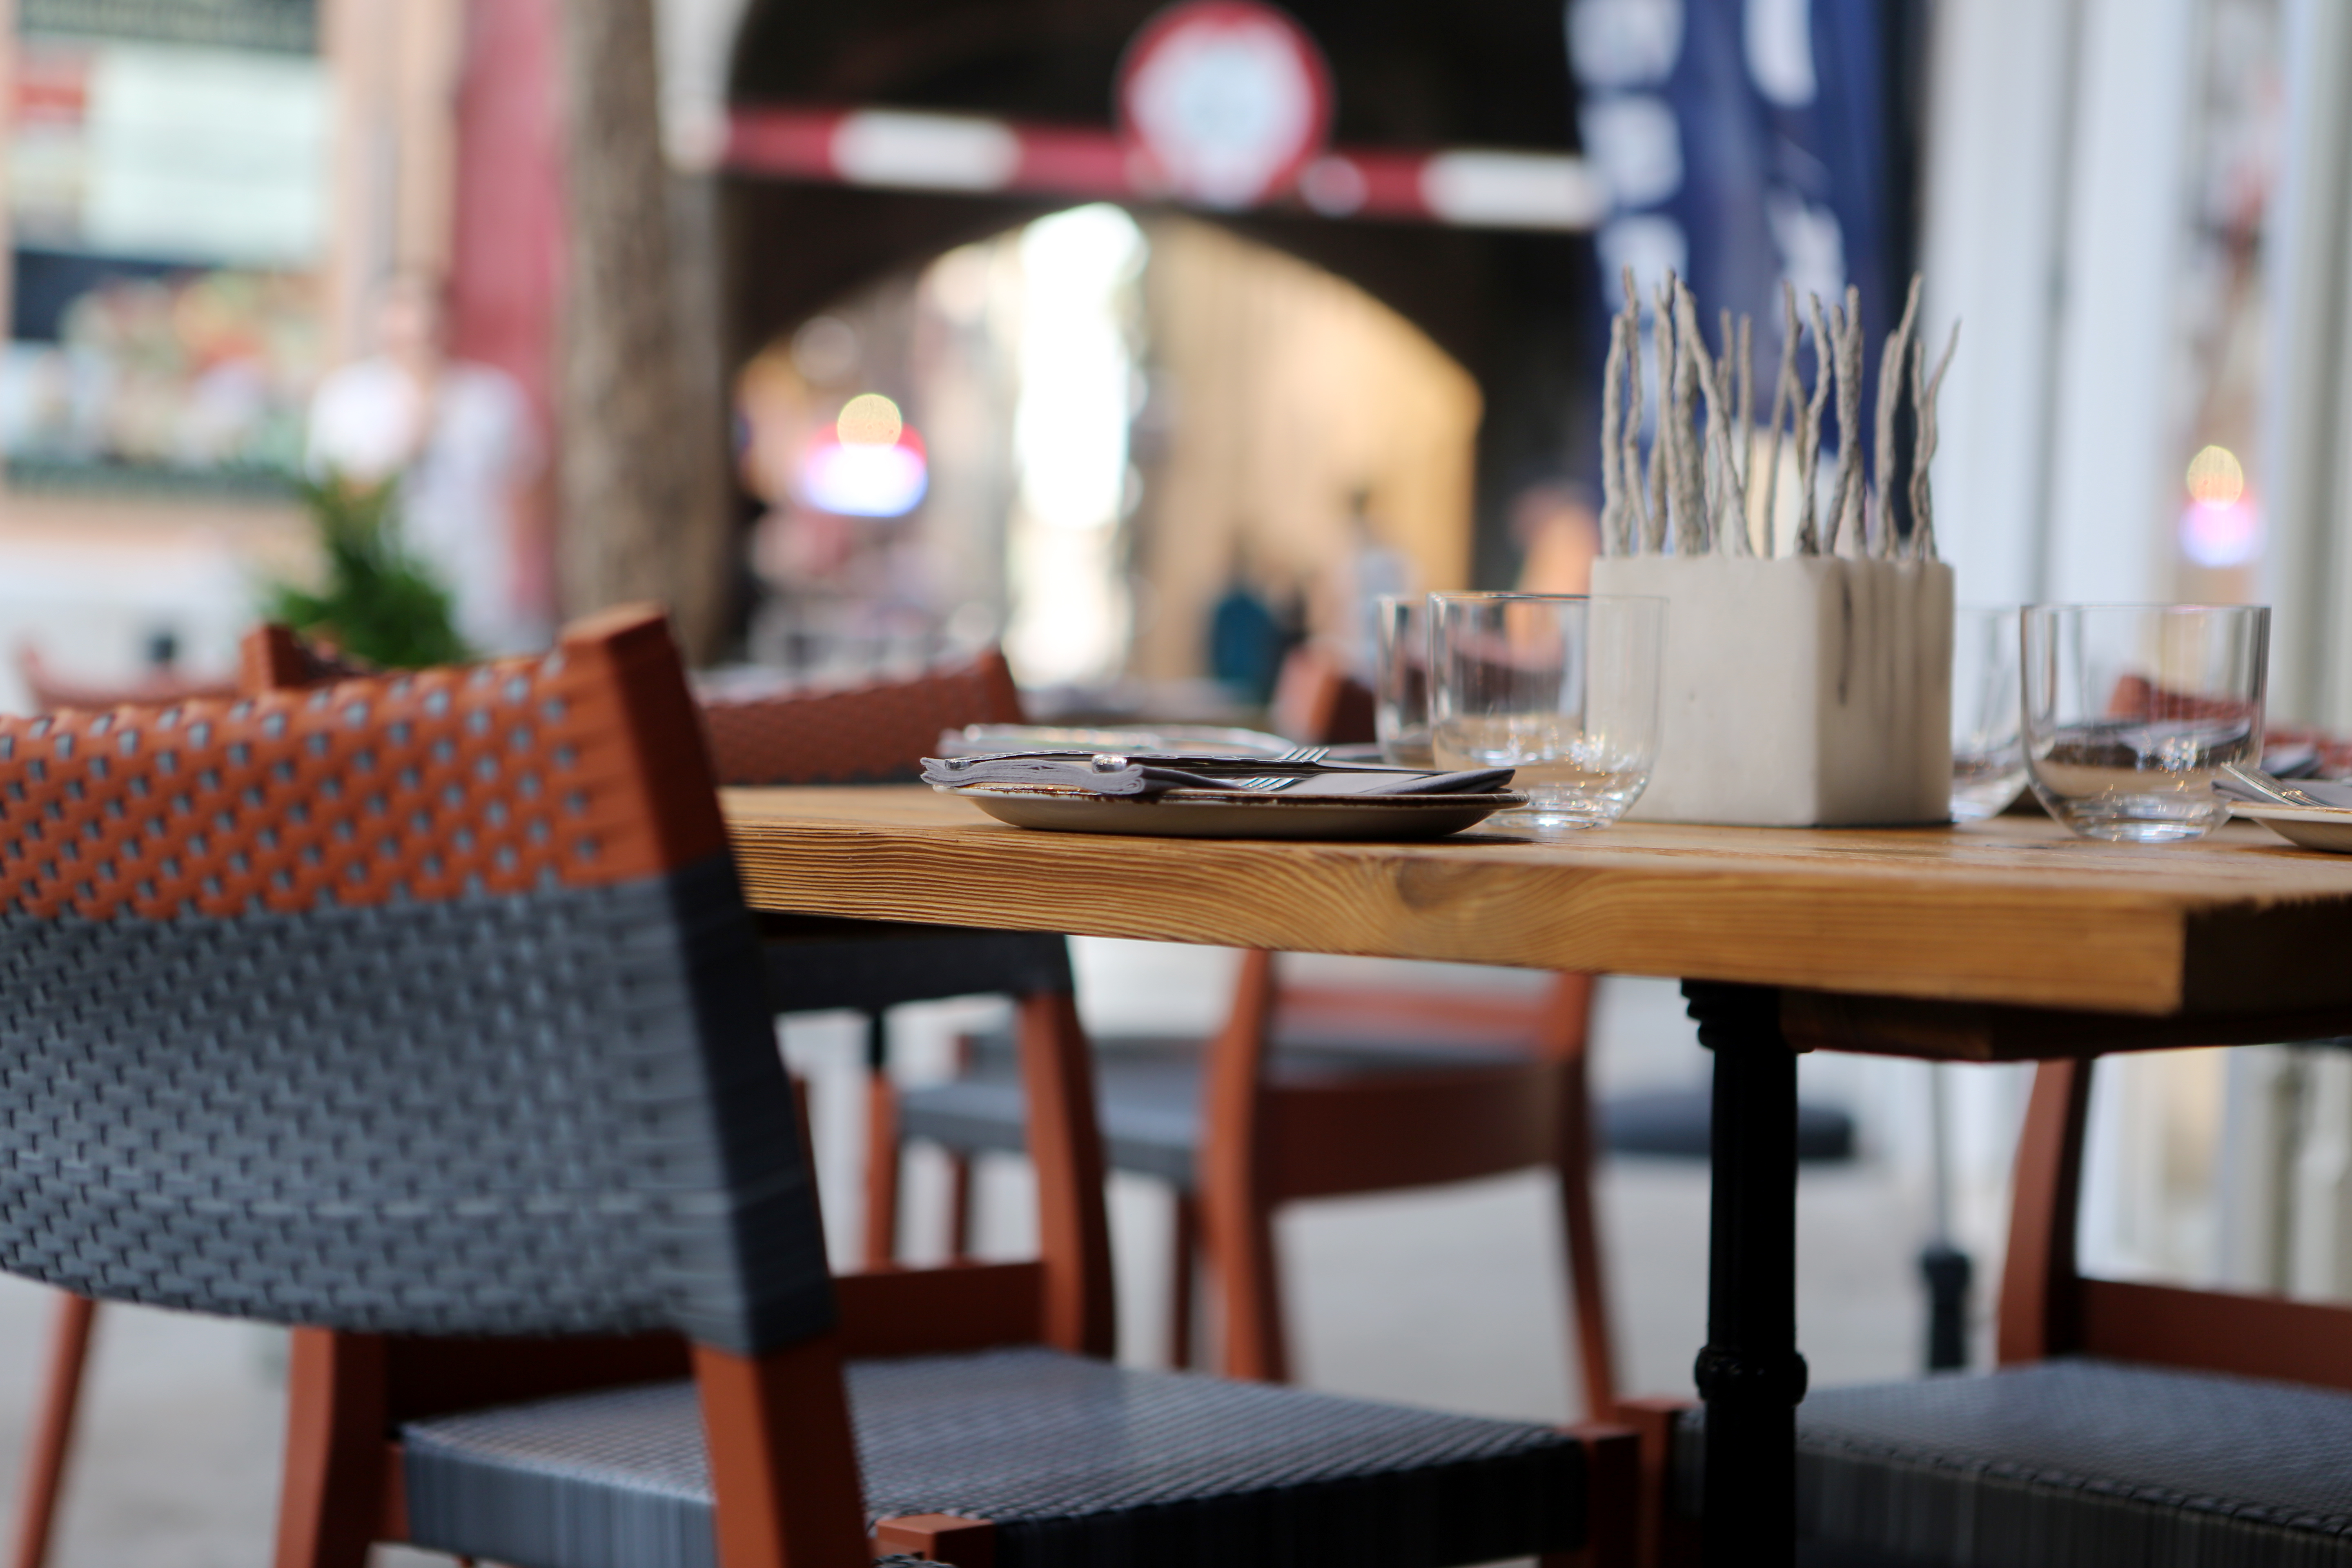
table, chair, seat, restaurant, city, pavement, bar, decoration, meal, furniture, room, interior design, design